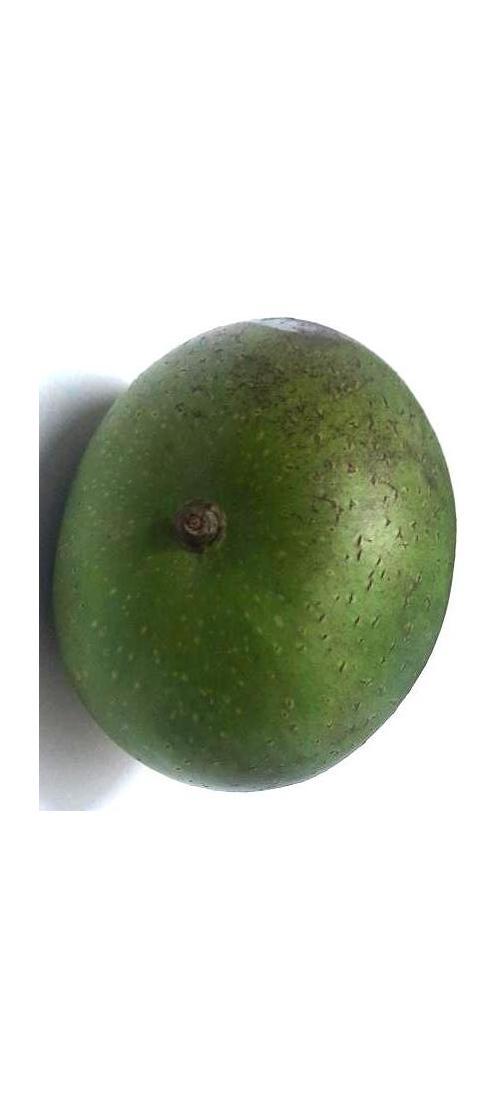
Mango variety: Ashshina Zhinuk